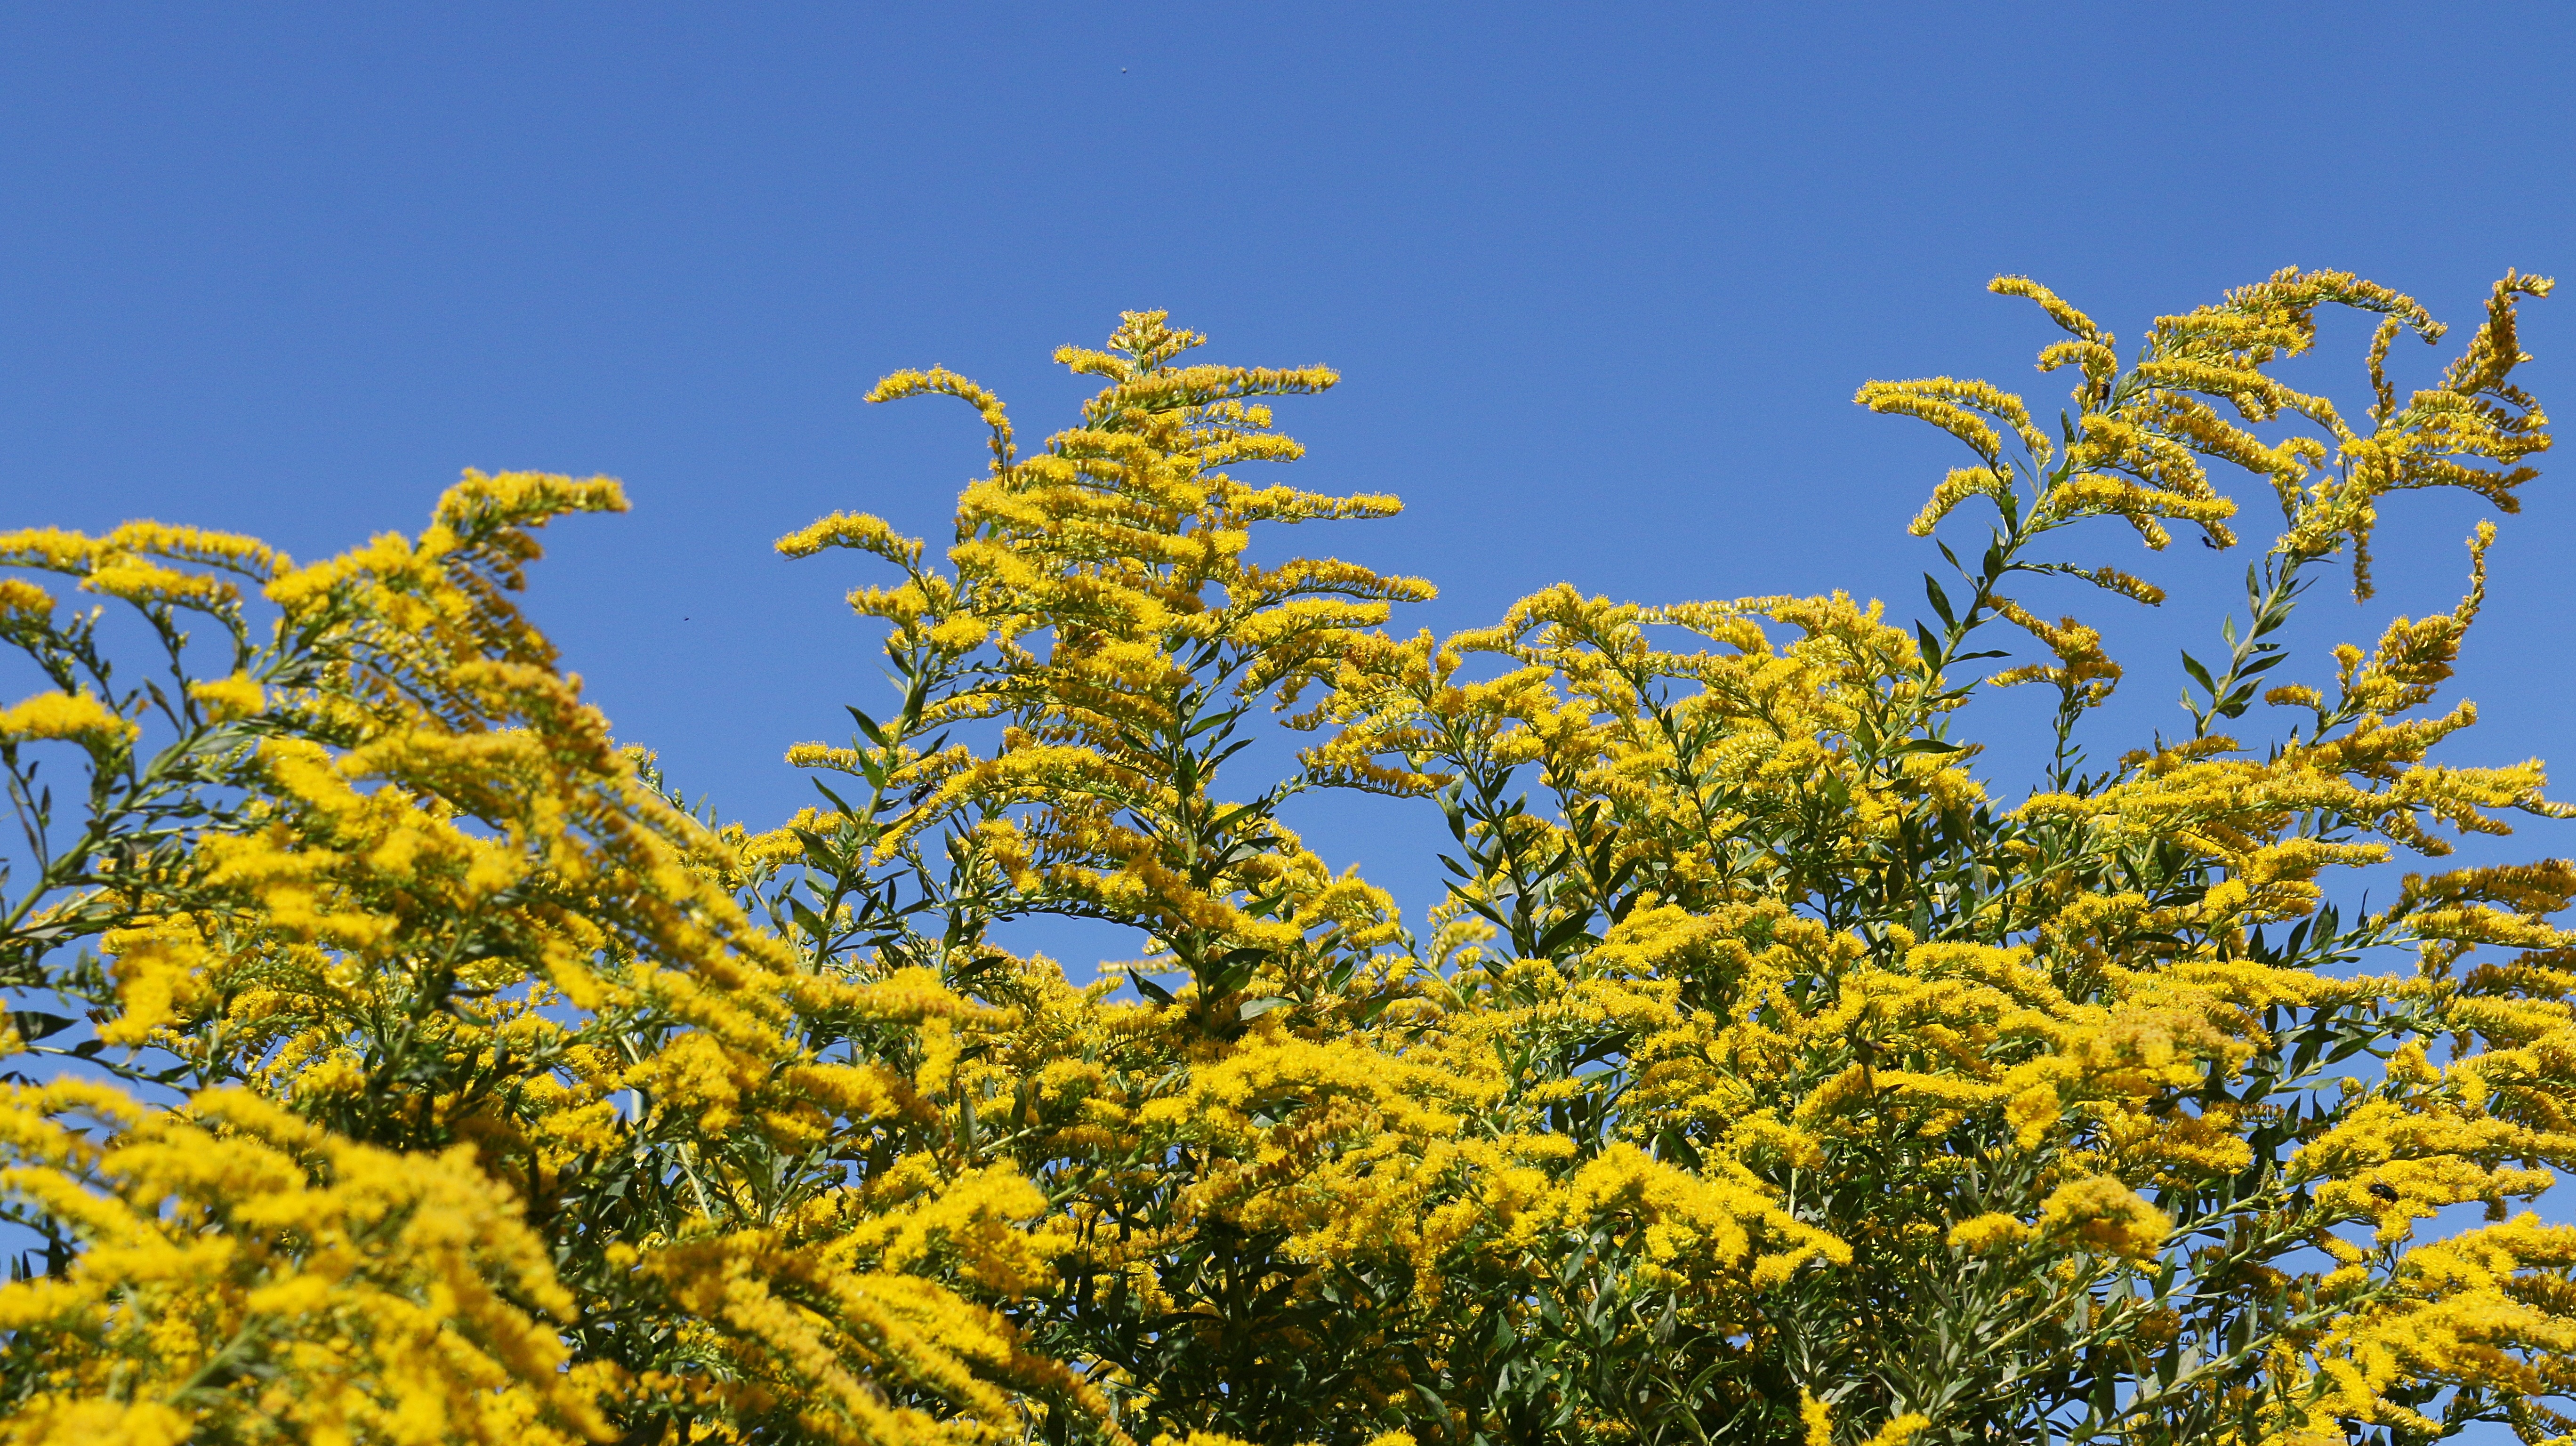
tree, branch, plant, sky, meadow, flower, food, produce, vegetable, blue, yellow, flora, rapeseed, wildflower, flowers, shrub, canola, ecosystem, mimosa, brassica, flowering plant, daisy family, berberis, land plant, mustard plant